Nicolaus of Luxemburg

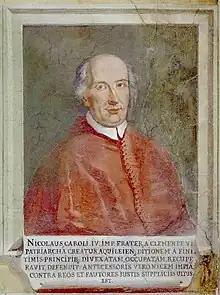

Nicolaus of Luxemburg (1322 – 30 July 1358) was Patriarch of Aquileia from 1350 until 1358.